Jamie Lyon

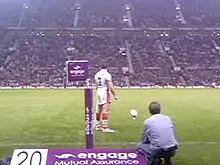
Lyon preparing to kick for goal

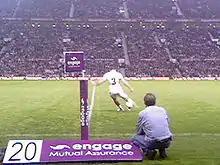
Jamie Lyon kicking at goal for St Helens in the 2006 Super League Grand Final victory over Hull F.C. at Old Trafford

Lyon made his début for the Saints on 11 February 2005 against the Widnes Vikings at Knowsley Road. After a delayed start due to crowd congestion, Lyon set up two tries in the 40–18 win. He scored his first try for the 116-year-old club in the round 5 clash against the Salford City Reds and in the following round against the Wakefield Trinity Wildcats kicked six goals from seven attempts. Lyon's performance for the Saints received praise from both the media and the fans. He was twice voted as the Super League Player of the Month by the readers of the British rugby league publication "Rugby Leaguer and League Express". For rounds 13 to 16 he received 42 percent of the vote and for round 17 to 20 he increased his share to 67.5 percent of the vote. By the season's end, he had amassed 22 tries and 42 goals for a total 172 points; became only the fourth non-British player to be presented with the Man of Steel Award; was named the Rugby League Players Association Players' Player of the Year; and was named as part of the media selected 2005 Super League Dream Team.